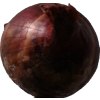
Label: red_onion